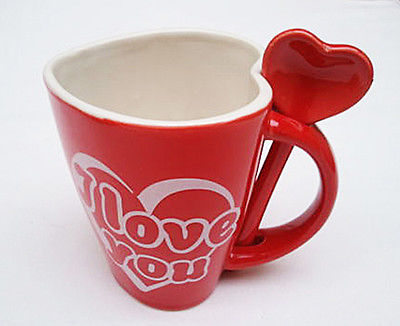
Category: mug